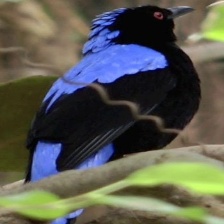
Species: FAIRY BLUEBIRD
Scientific name: IRENA